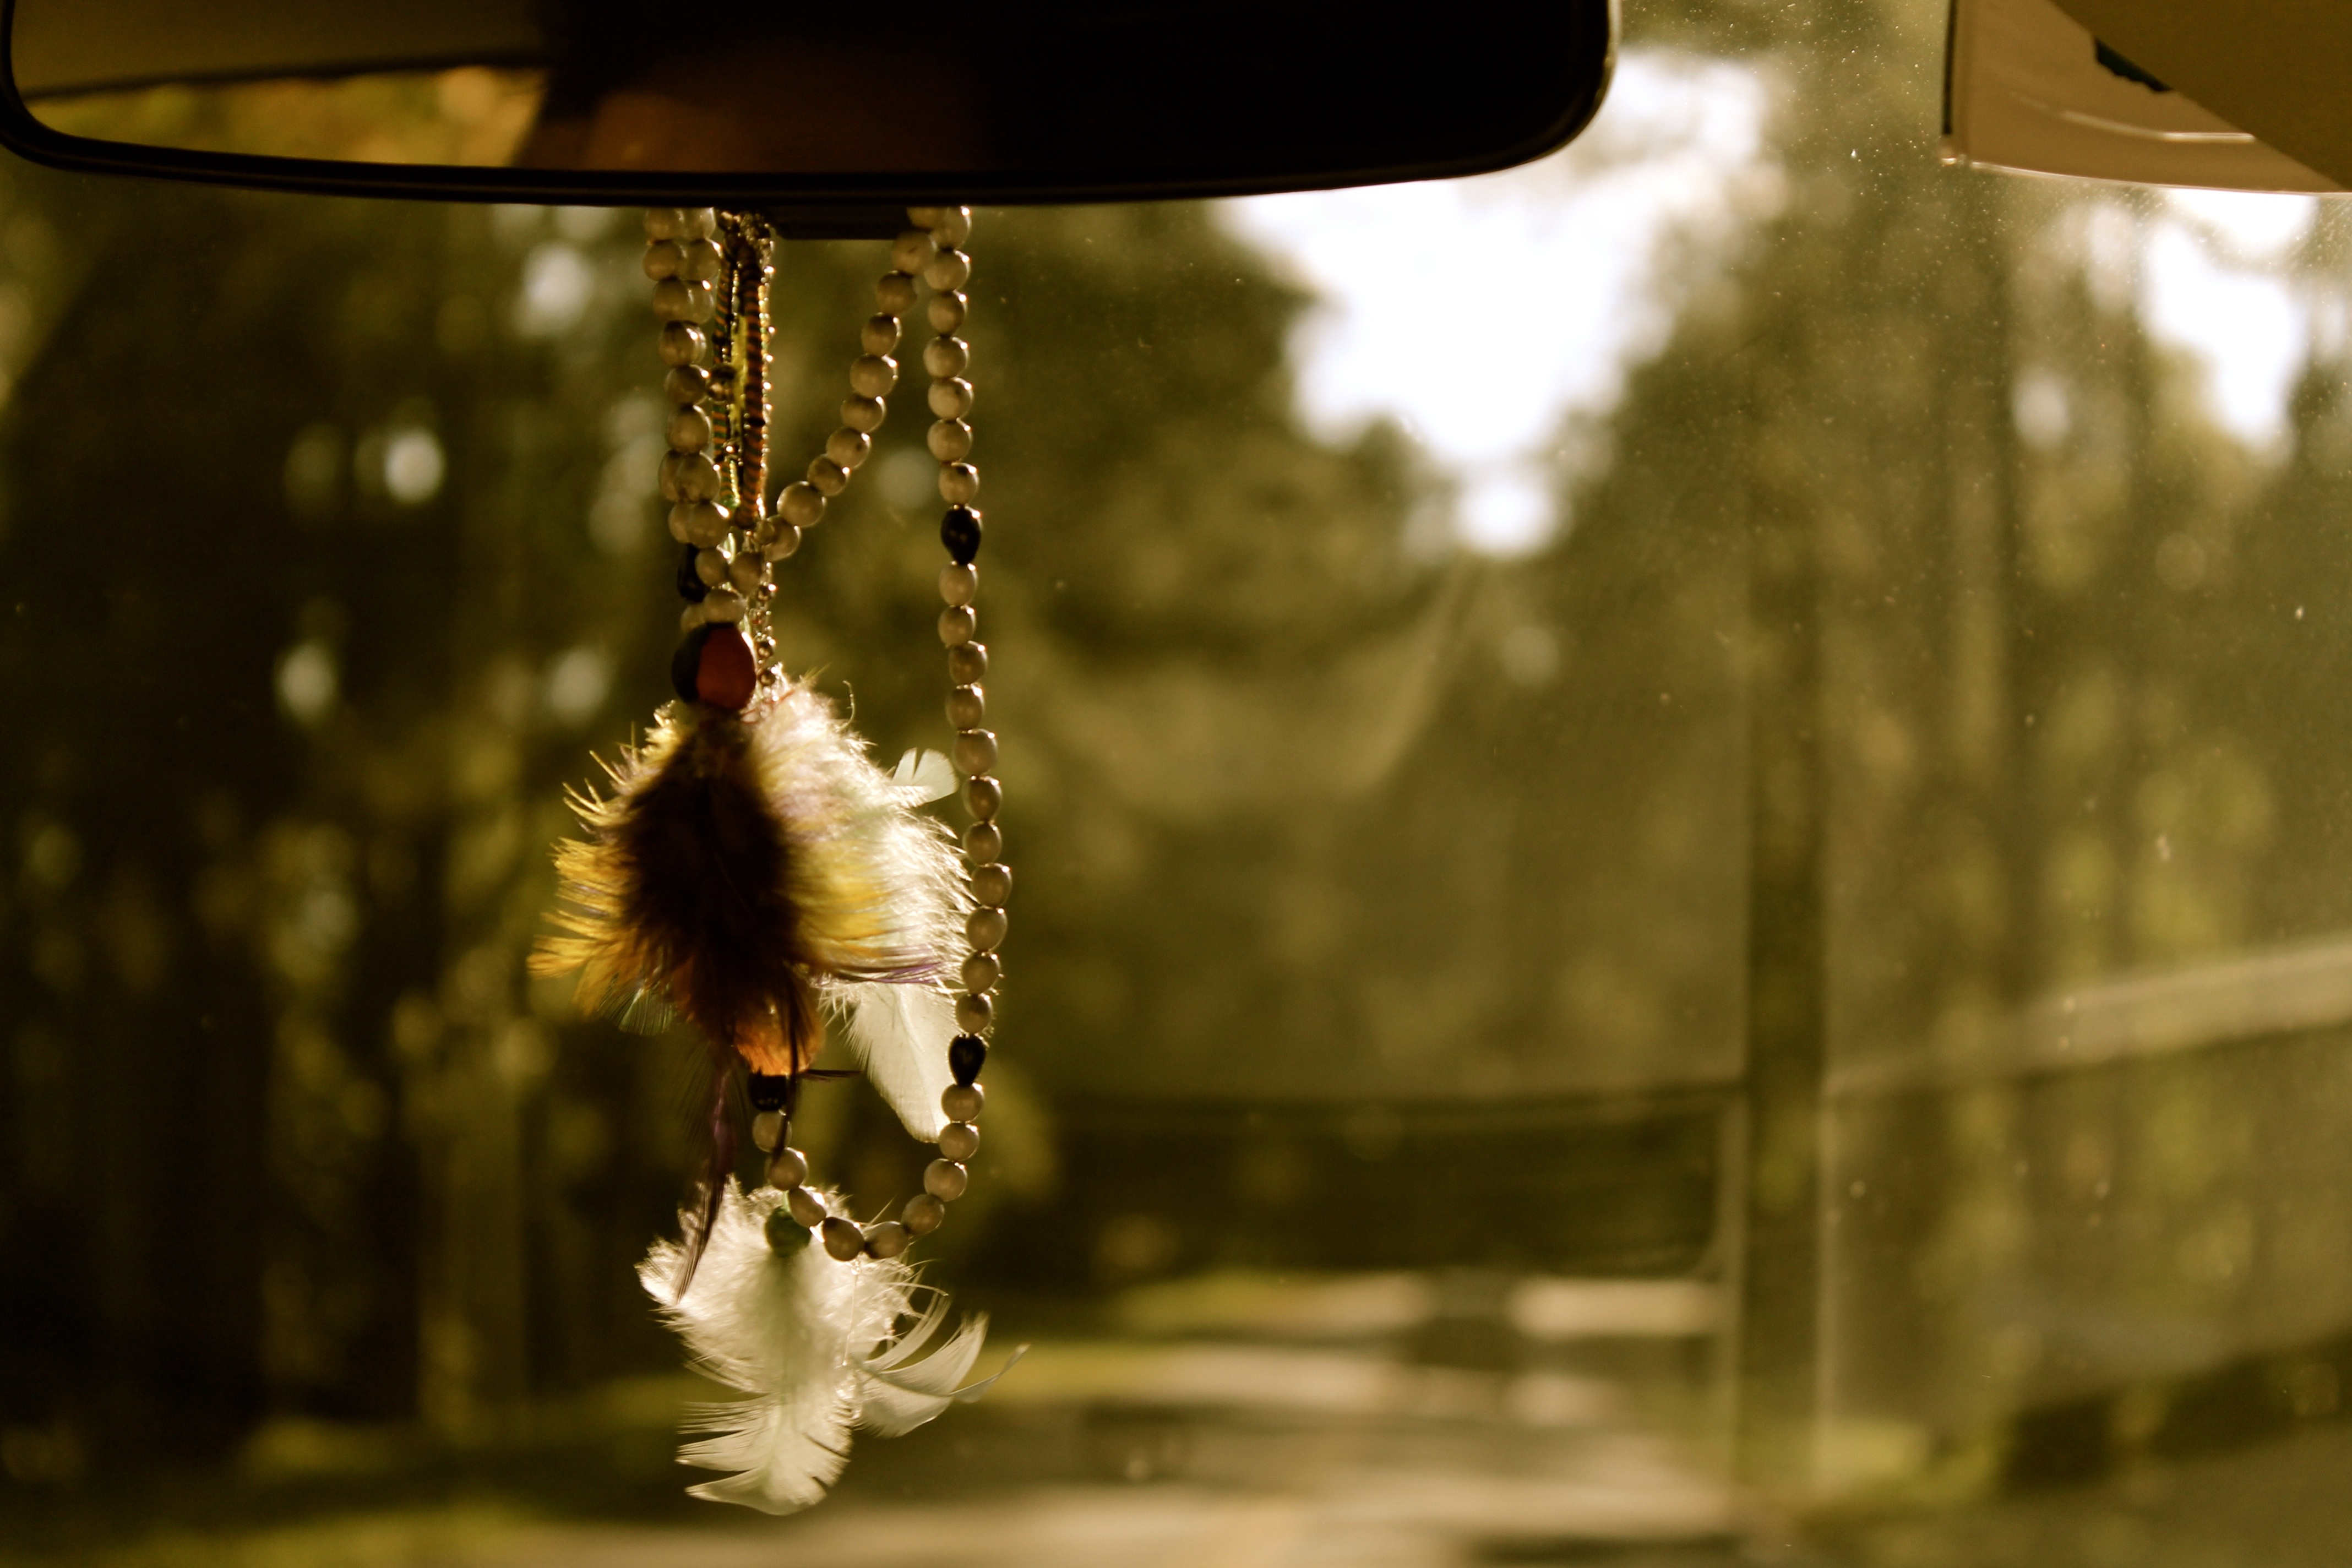
landscape, nature, path, mountain, light, road, sunlight, glass, green, reflection, color, lighting, trees, day, brazil, serra